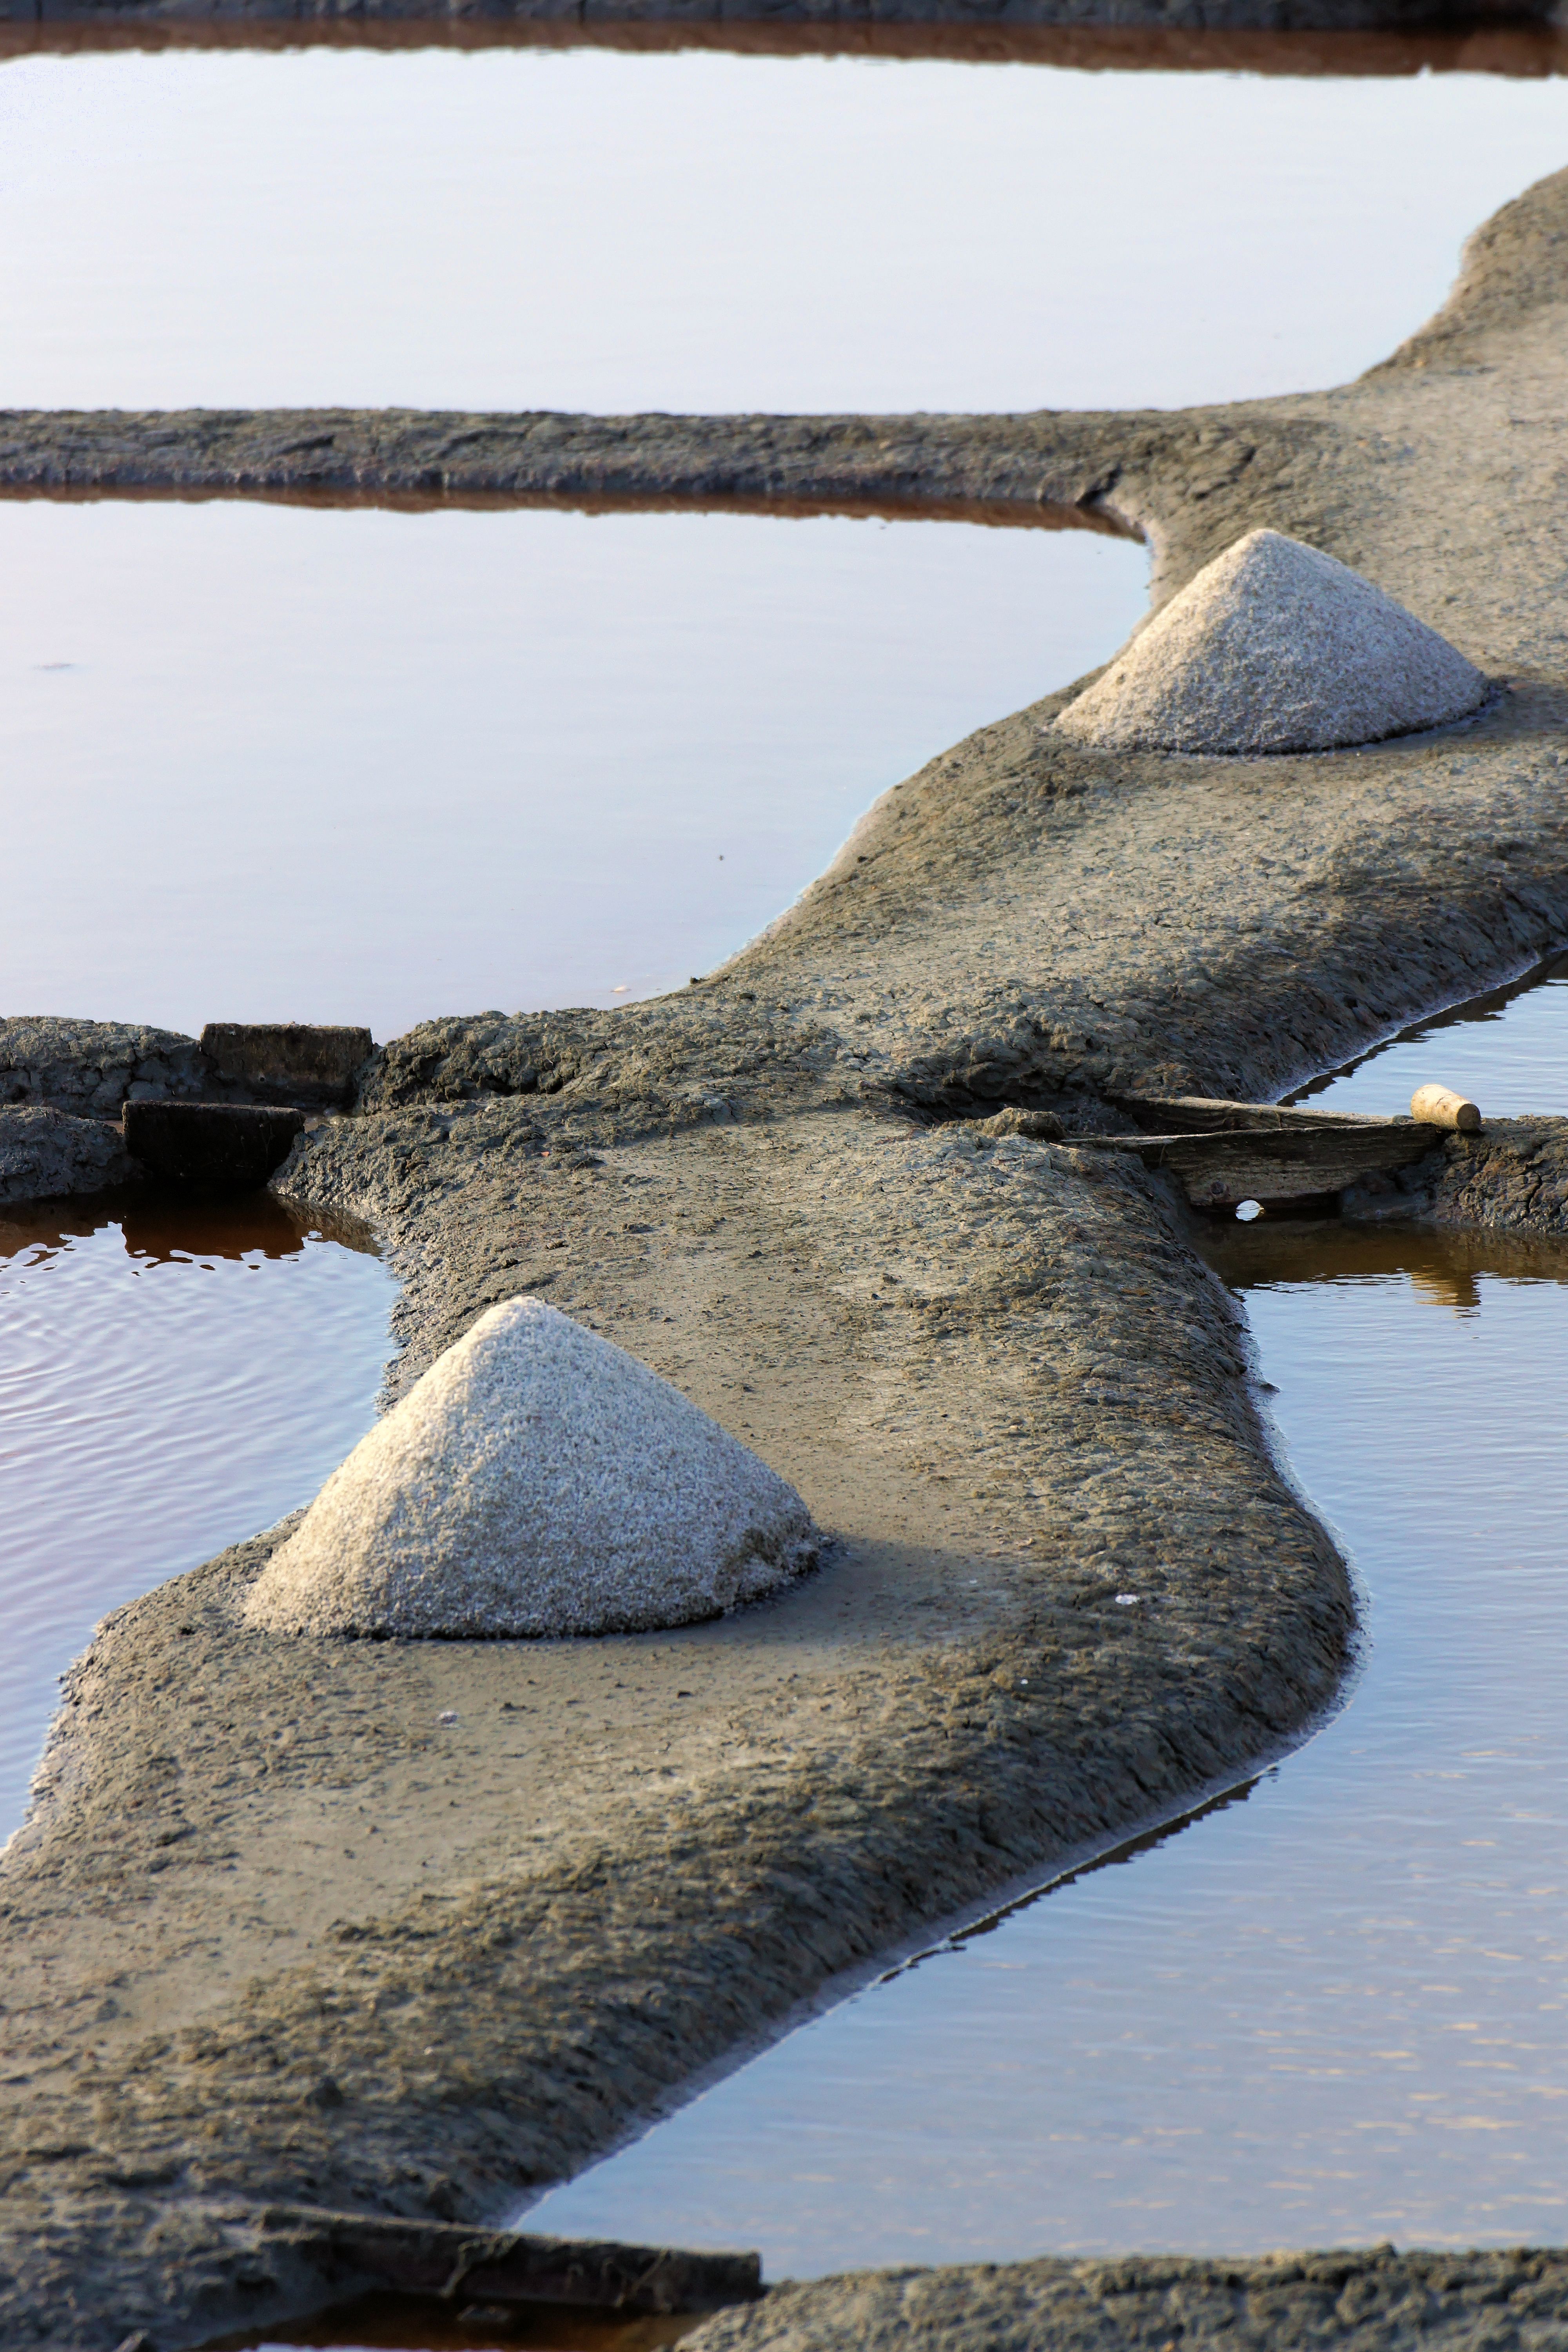
france, water, reflection, rock, wood, sea, tree, formation, calm, watercourse, inlet, lake, bank, vacation, river, coast, ocean, breakwater, trunk, channel